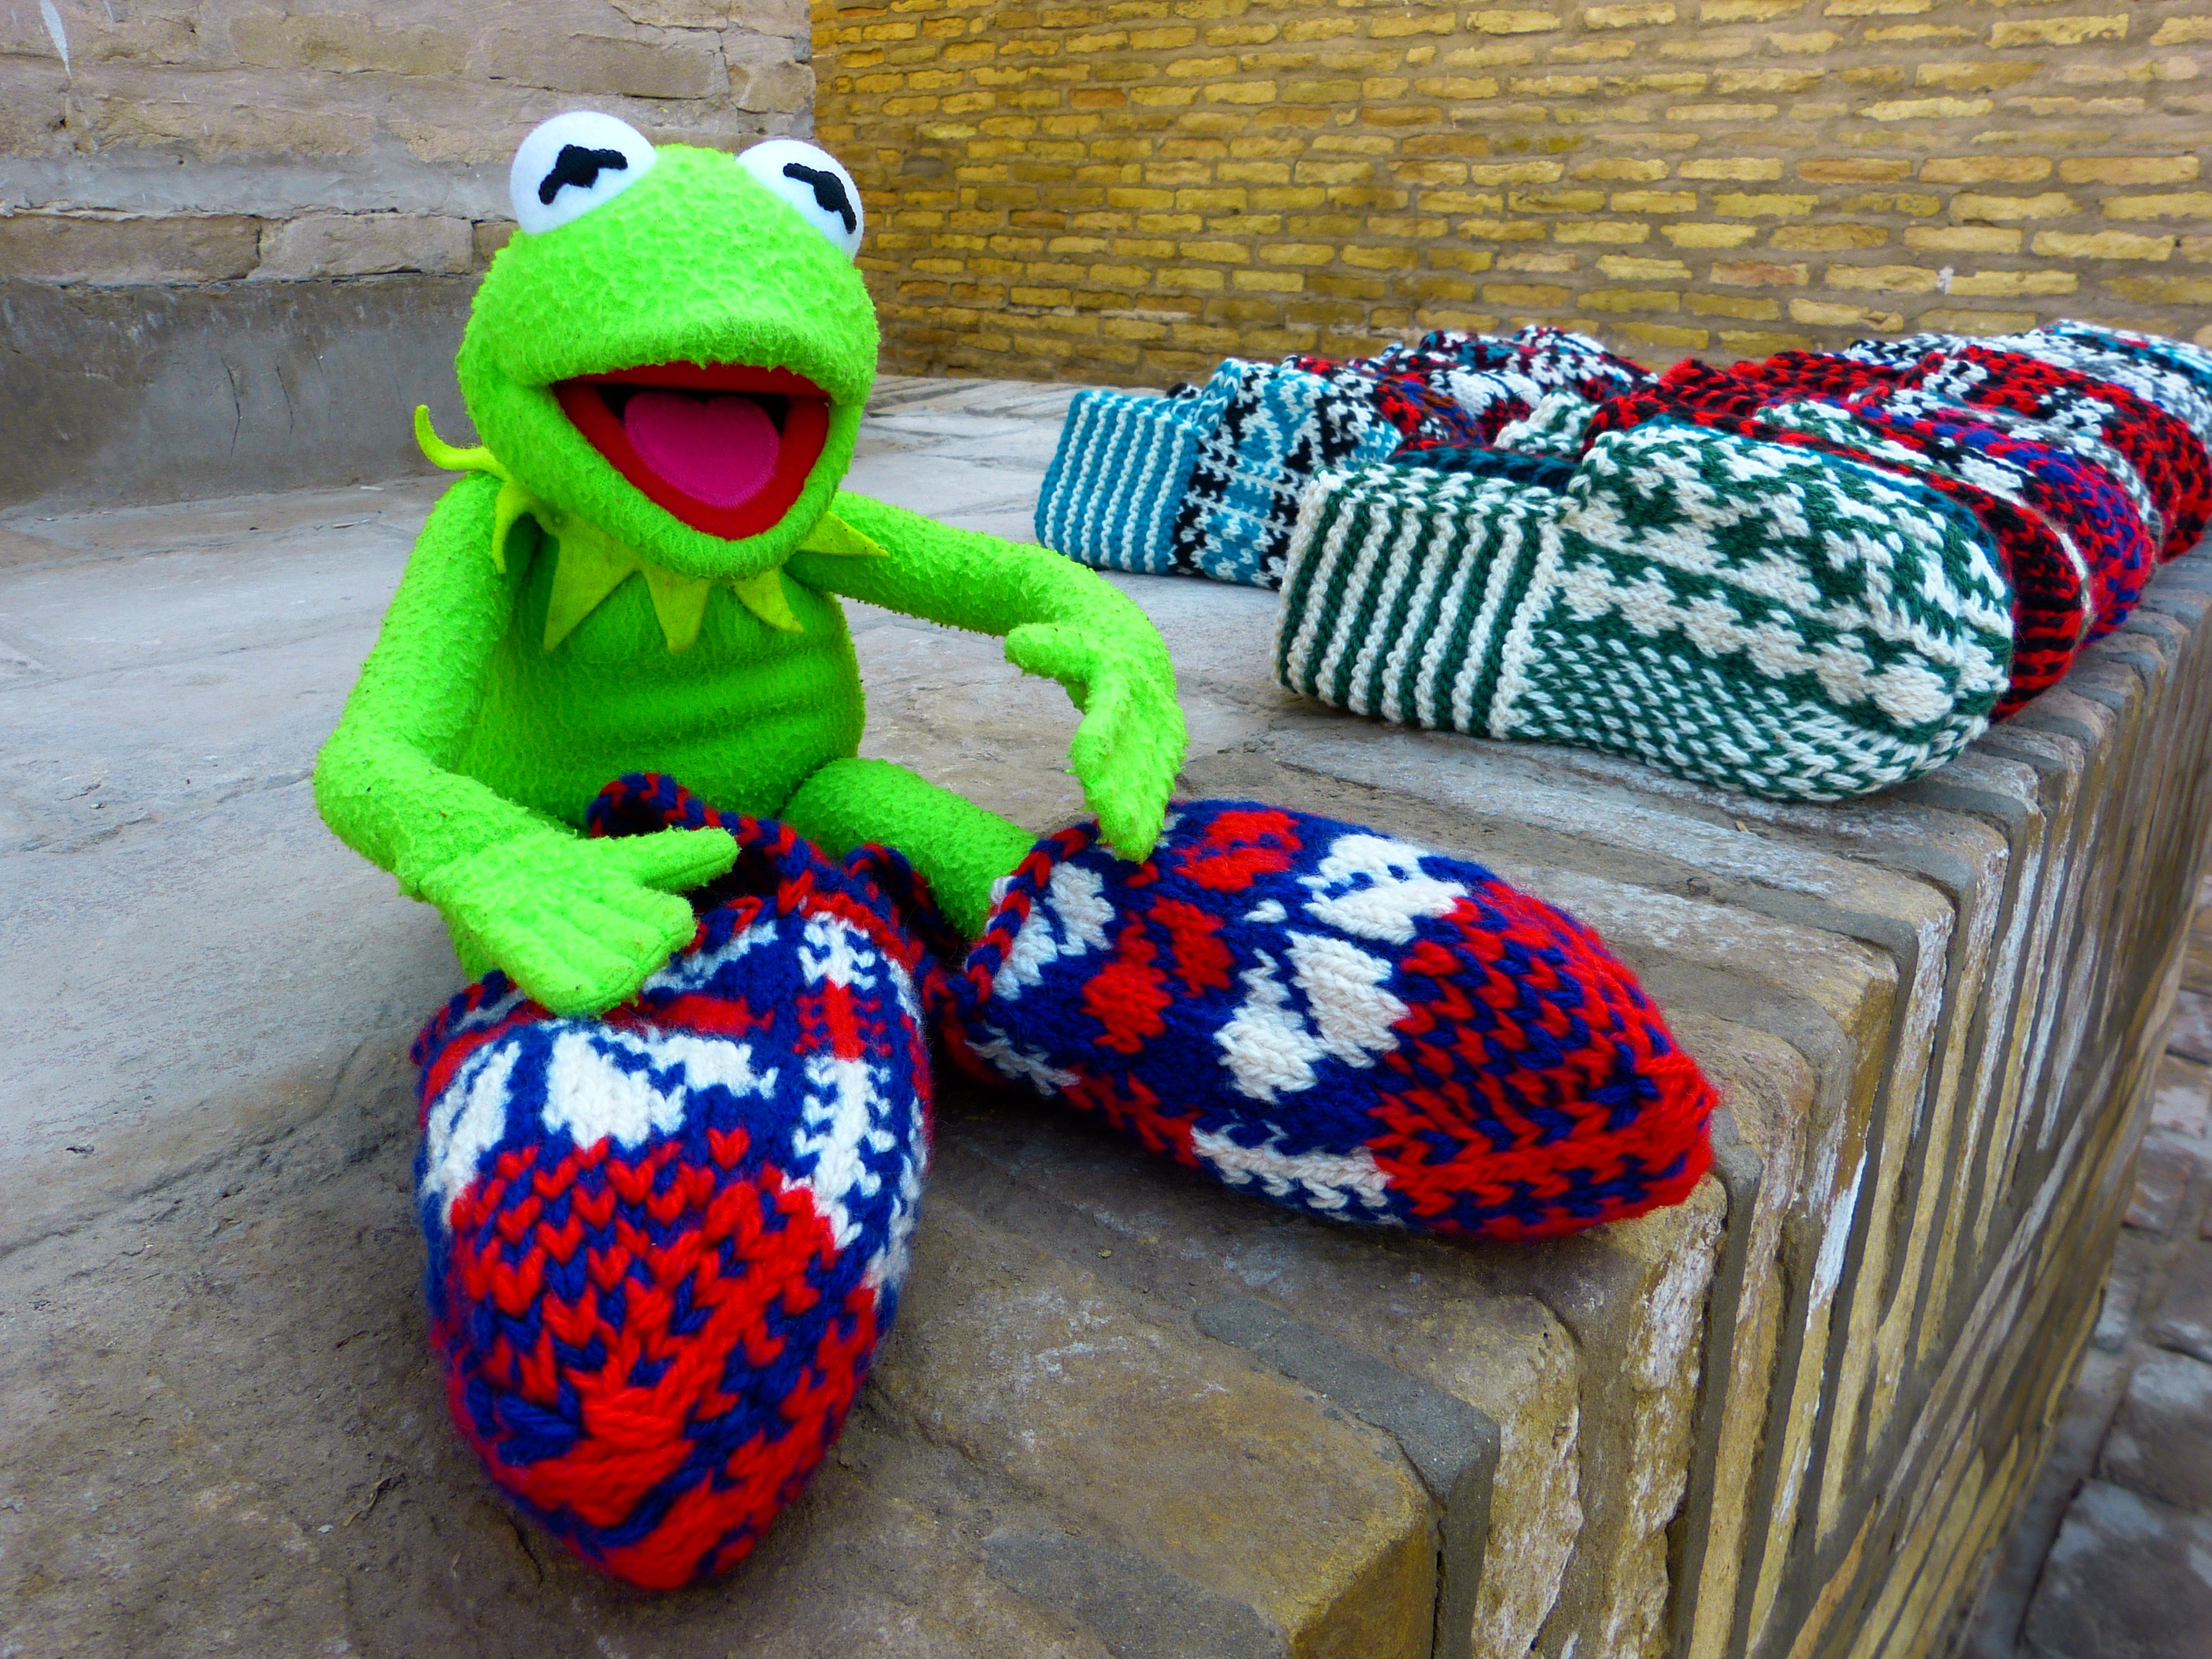
blue, frog, toy, material, crochet, textile, art, plush, kermit, attract, stuffed toy, socks shoes